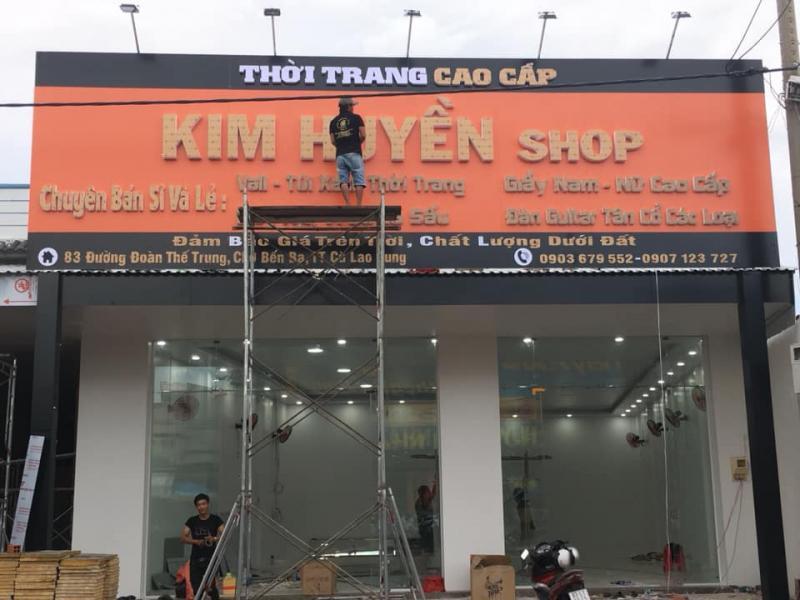
có một người đàn ông đang đứng ở trước một căn nhà